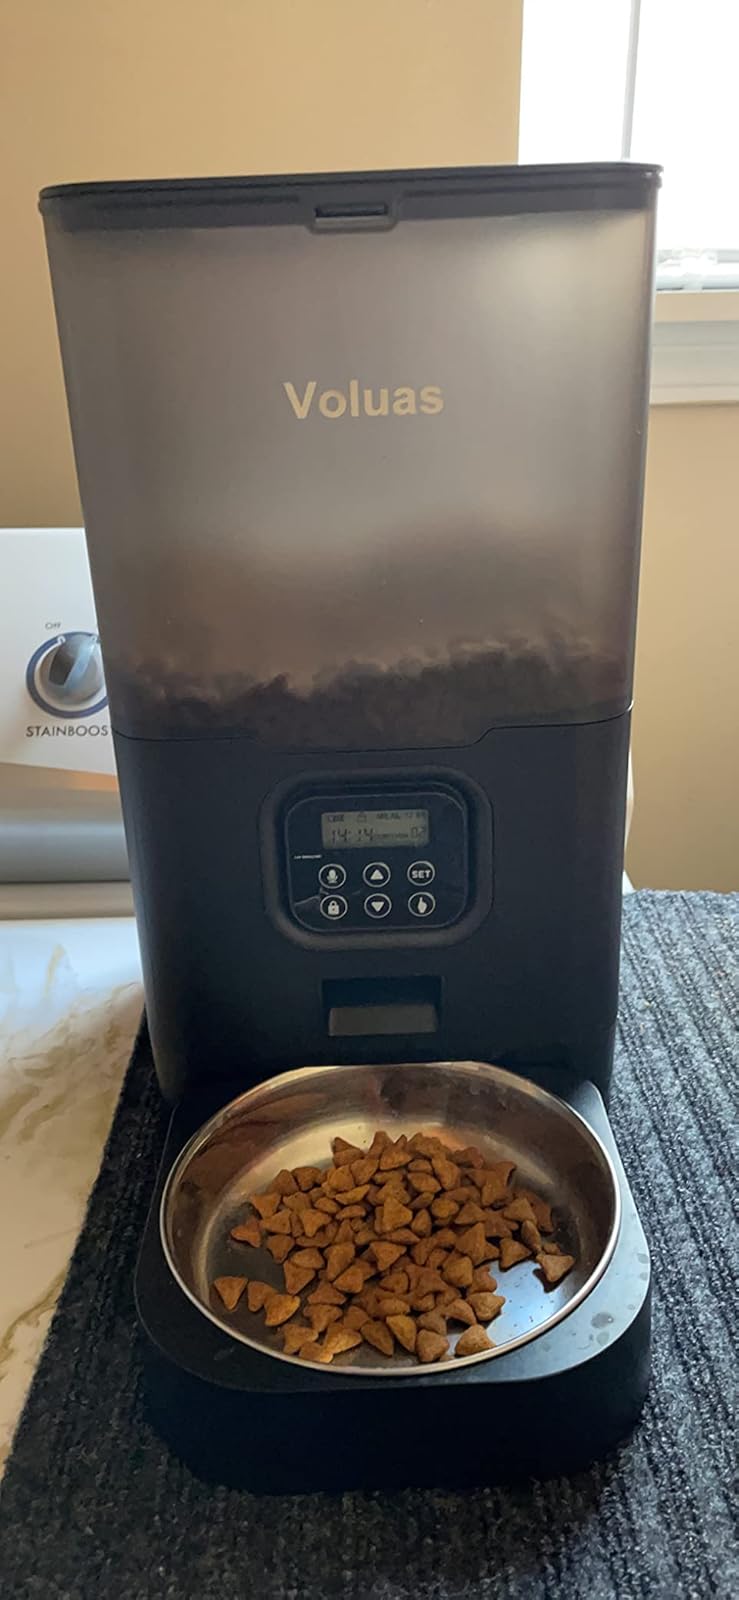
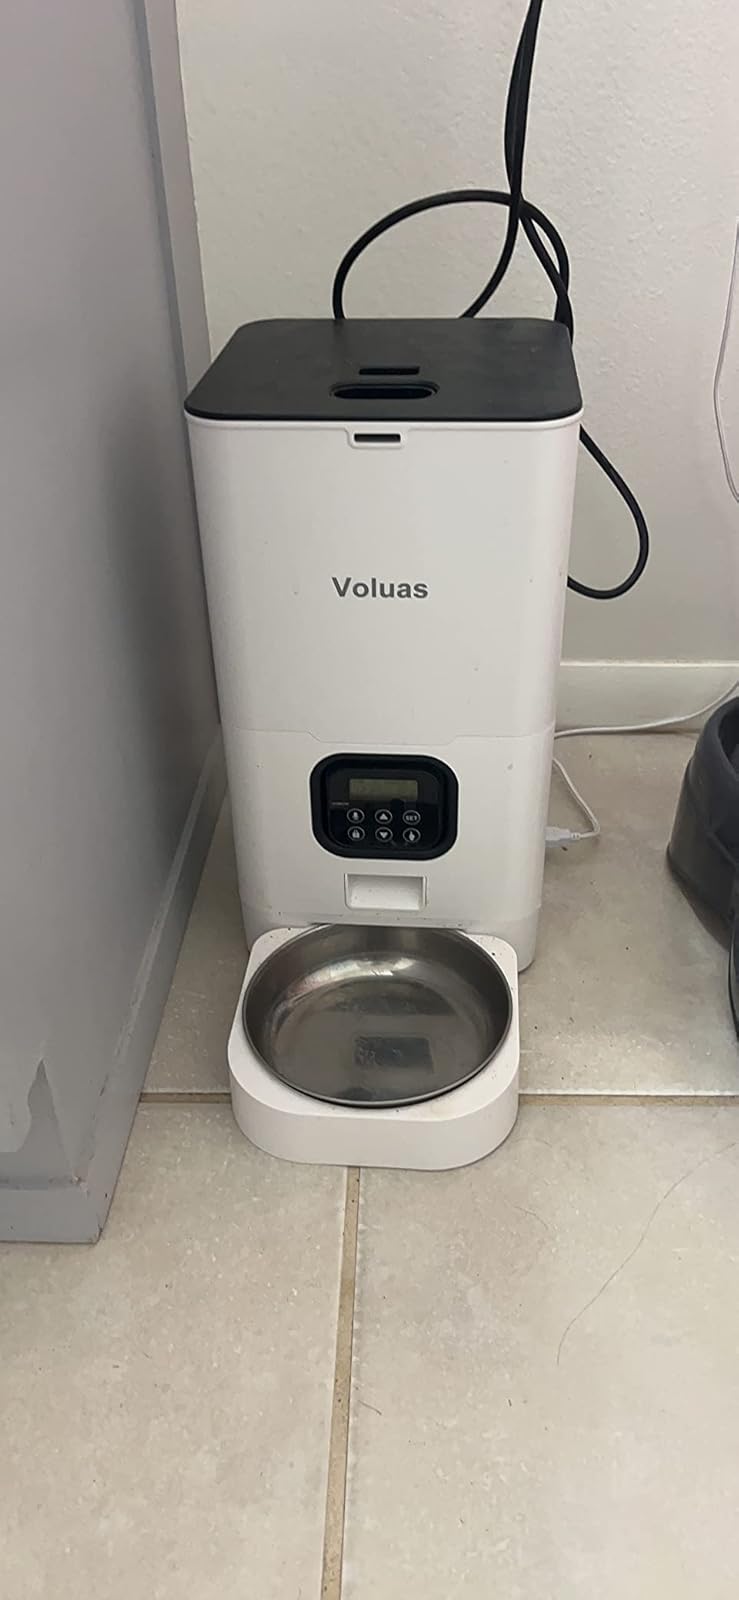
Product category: items_feeder
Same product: no